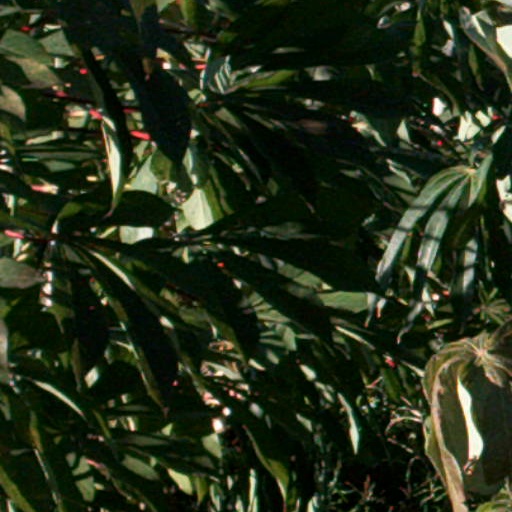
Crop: cassava